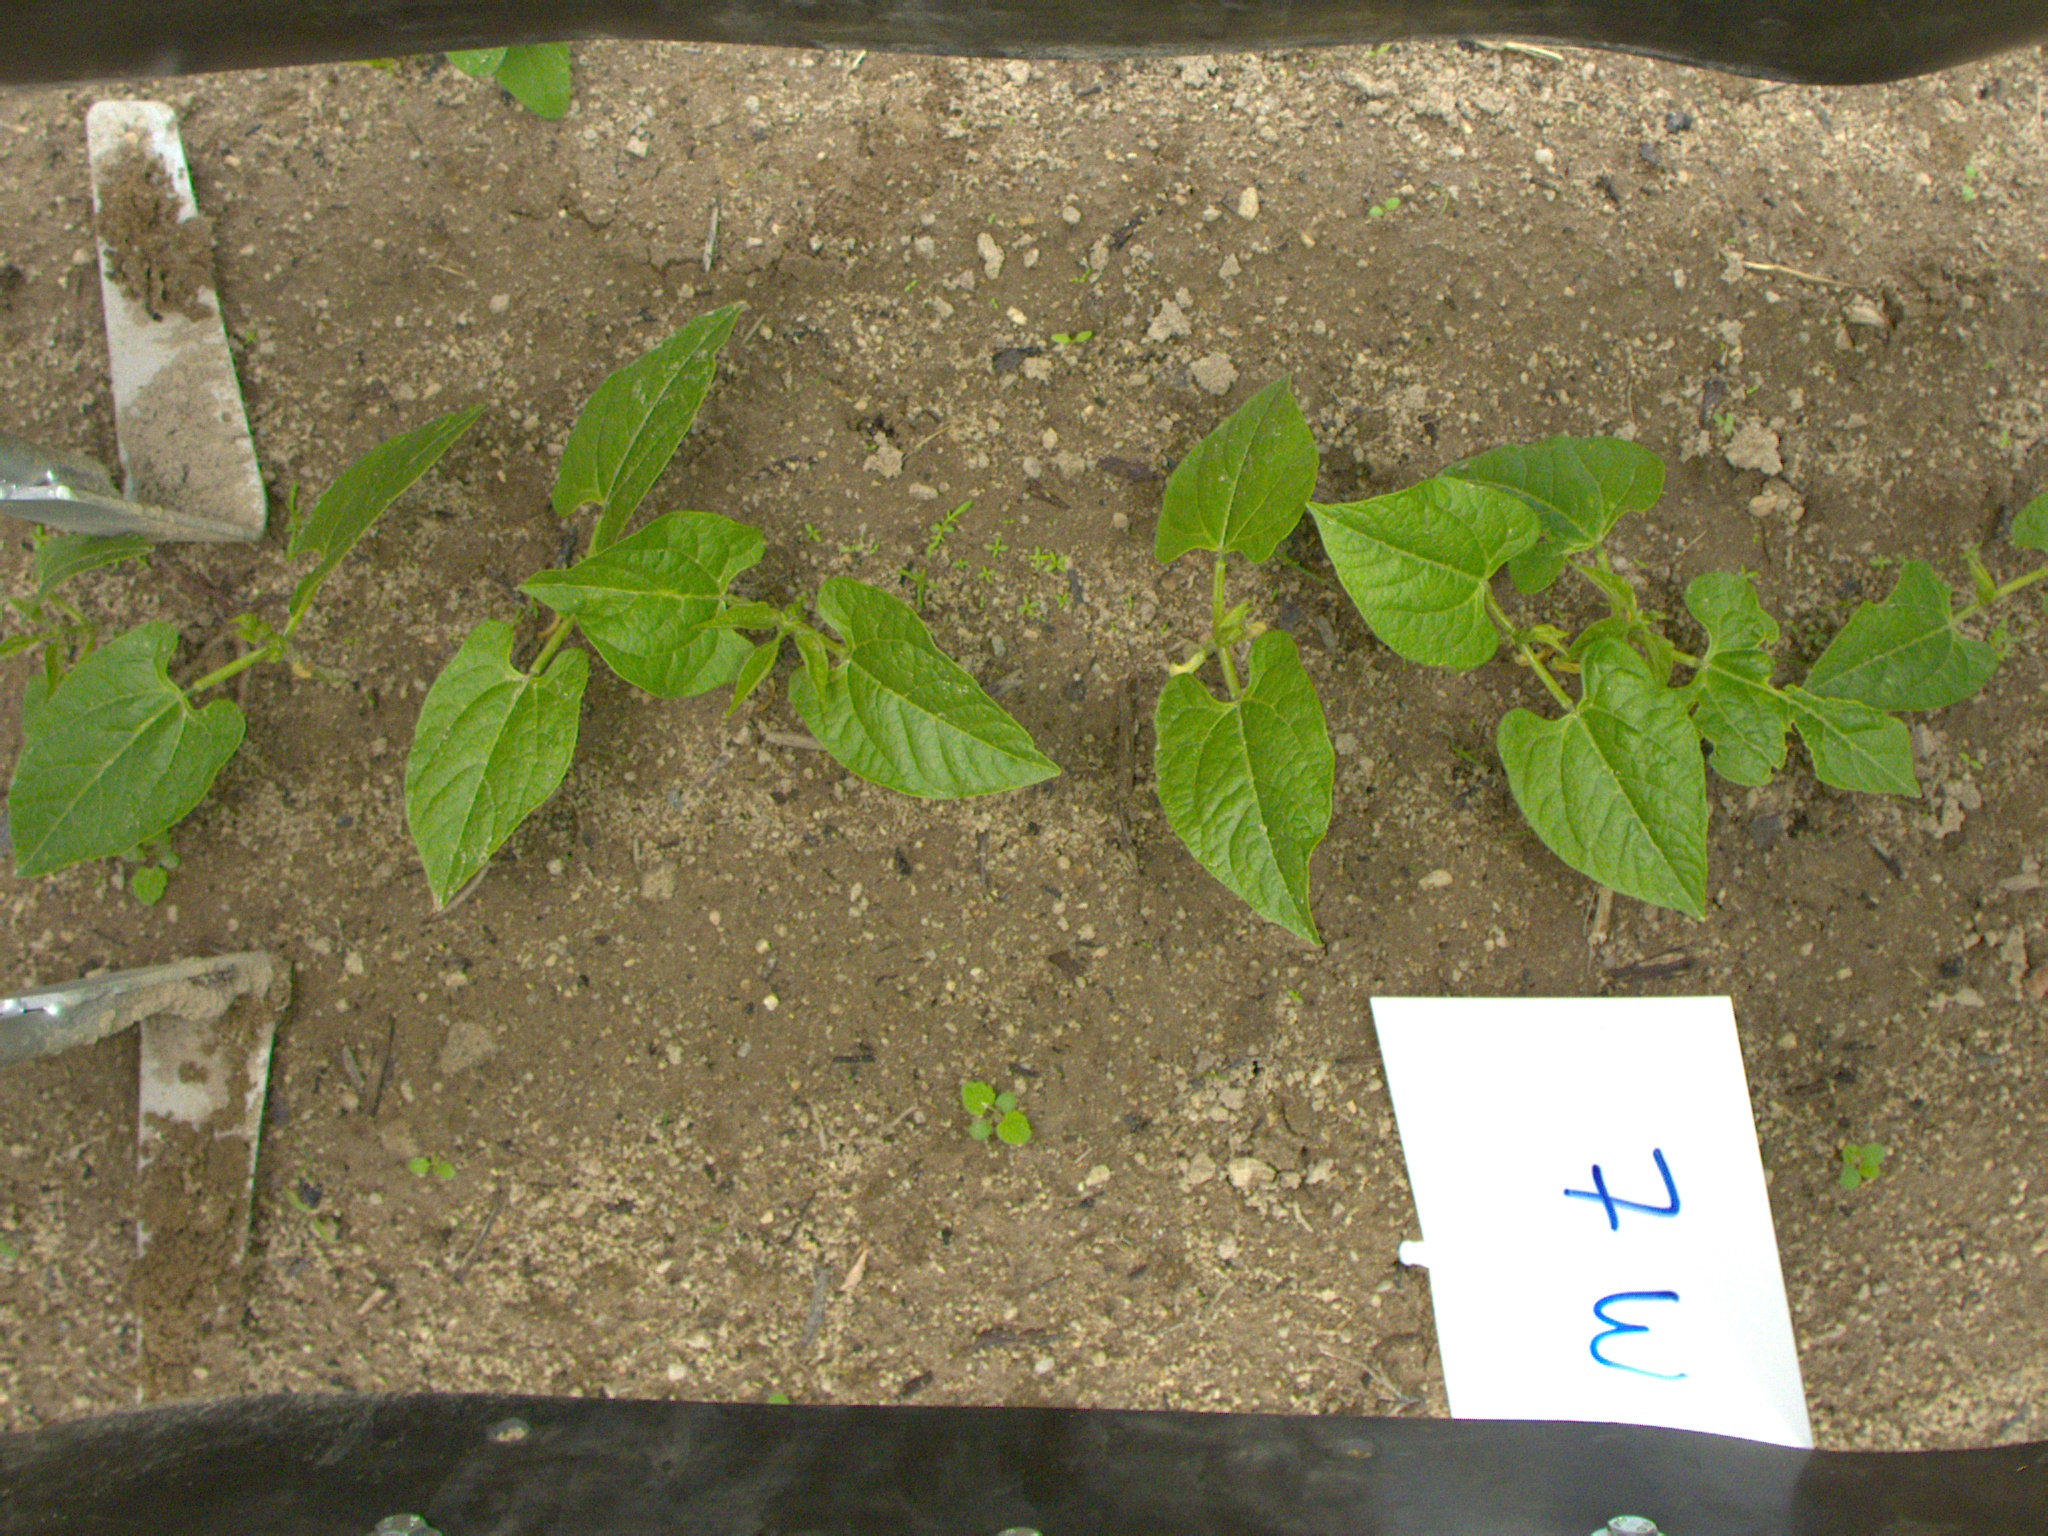
Crop: bean
Objects: bean, bean, bean, bean, bean, bean, bean